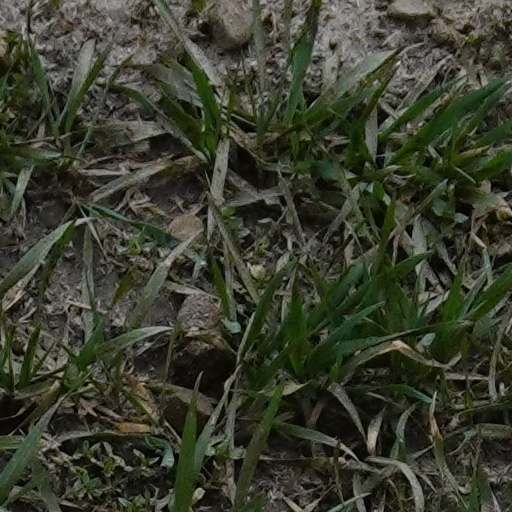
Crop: wheat